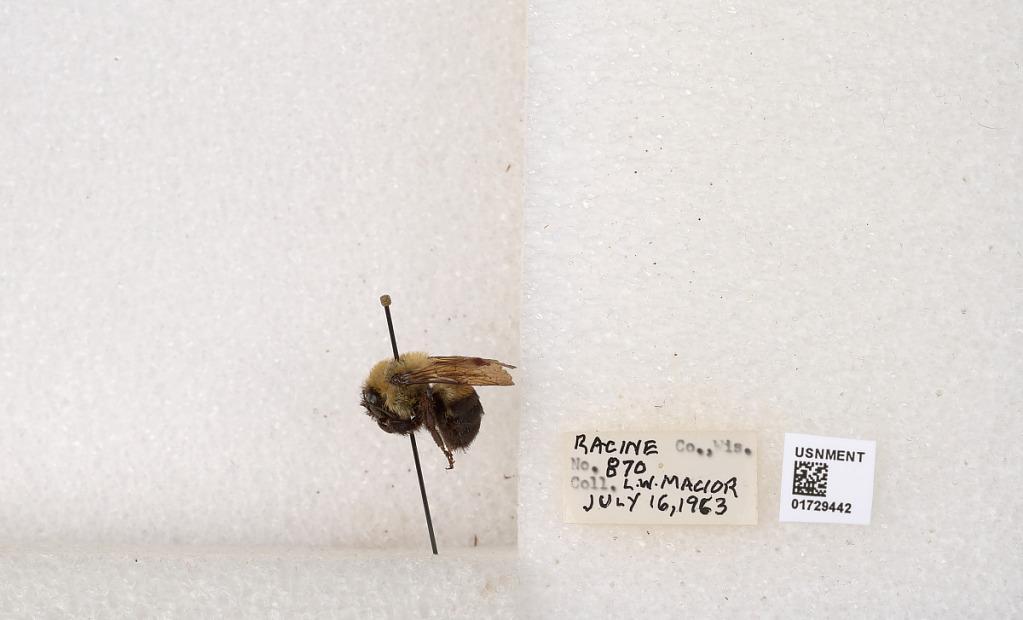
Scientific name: Bombus (Separatobombus) griseocollis (De Geer)
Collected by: L. Macior
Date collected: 1963-7-16
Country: United States
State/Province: Wisconsin
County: Racine
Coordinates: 42.7299, -87.8123